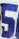
Number: 5